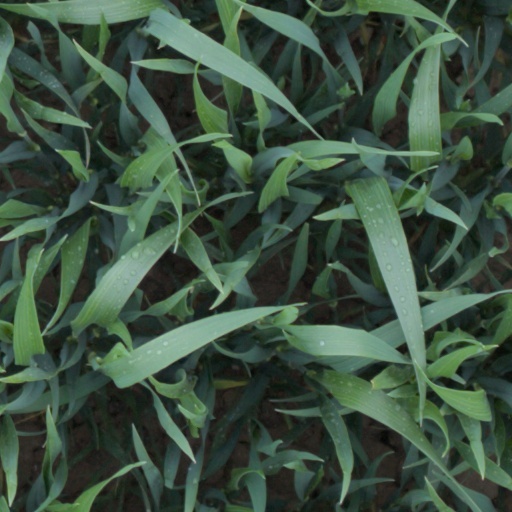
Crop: wheat